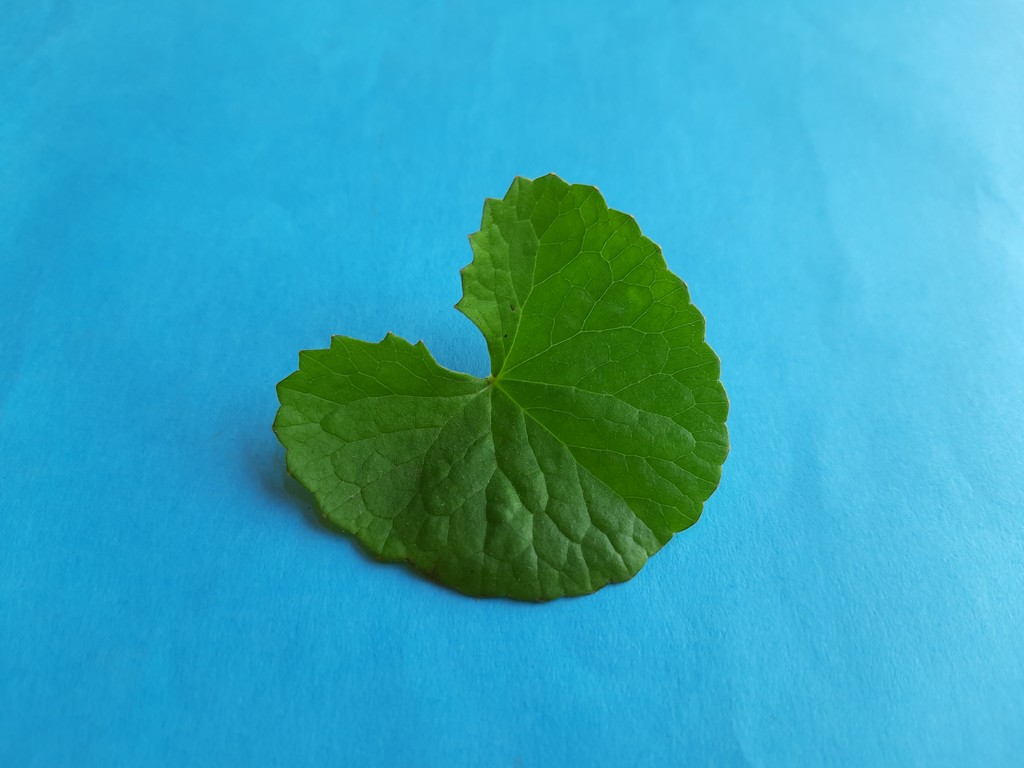
Label: Healthy